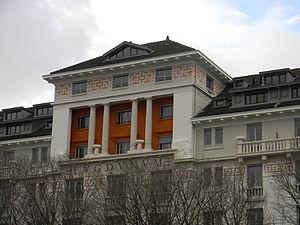
Hôtel ""Lugdunum"" au 5 place Jules Ferry, face à la gare des Brotteaux à Lyon."
Les Brotteaux est un quartier du 6ᵉ arrondissement de la ville de Lyon. Il est situé entre le Rhône et la voie de chemin de fer qui mène à la gare de la Part-Dieu. L'urbanisation de ce quartier a débuté à la fin du XVIIIᵉ siècle sous l'impulsion de l'architecte et urbaniste Jean-Antoine Morand de Jouffrey. Ce quartier est parfois appelé quartier Morand.